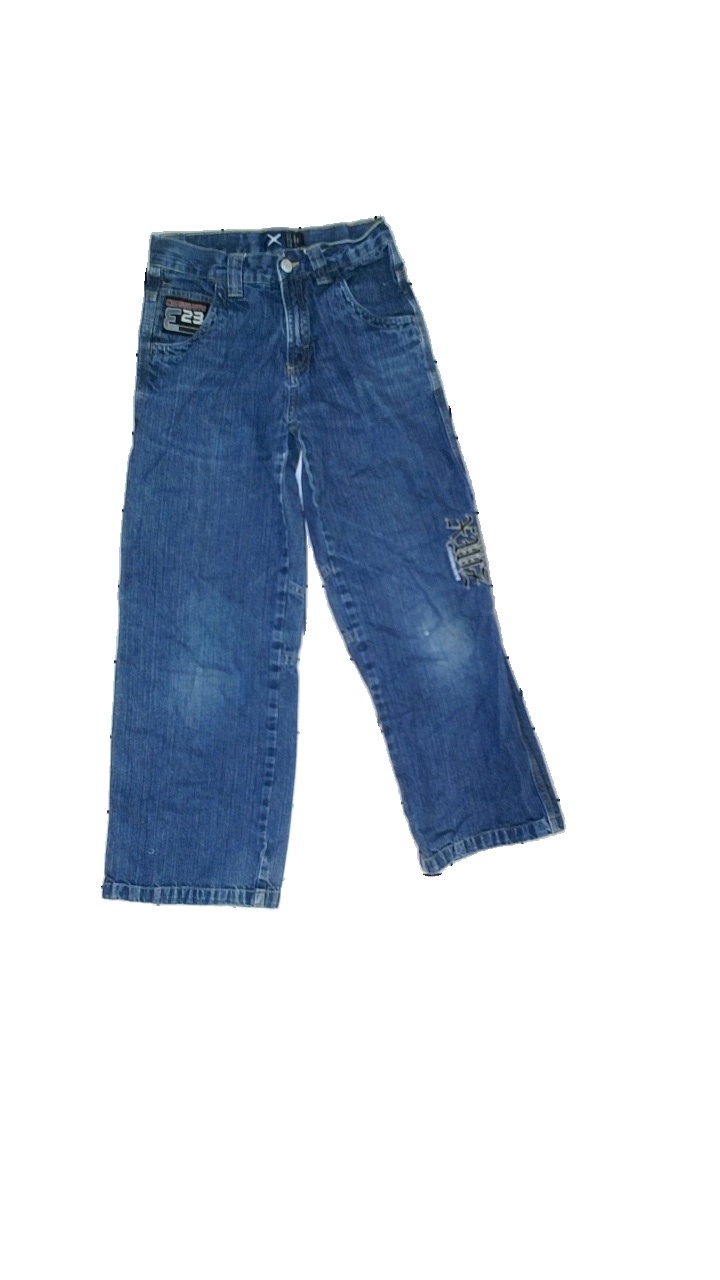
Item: Jeans (Children)
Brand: Lindex
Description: blå jeans med loggor på, hål på knä
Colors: Blue, Black
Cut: Regular
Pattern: Logo print
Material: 100% cotton
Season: All
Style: Denim
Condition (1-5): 4
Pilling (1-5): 5
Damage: hål knä
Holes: Minor
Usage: Remake
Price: <50